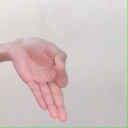
अक्षर: ज्ञ